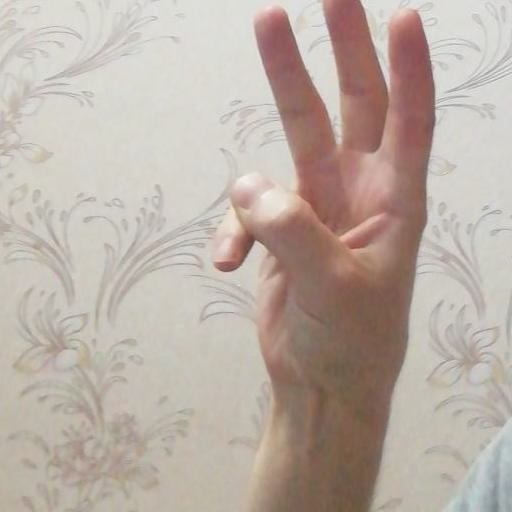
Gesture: three